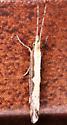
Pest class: diamondback_moth